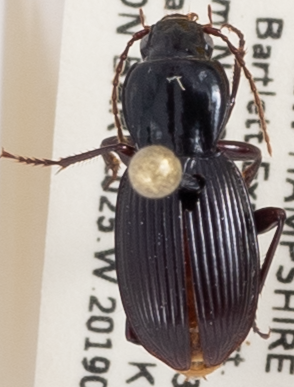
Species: Pterostichus tristis
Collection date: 2019-08-21
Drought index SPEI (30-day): -0.554
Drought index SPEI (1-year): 0.9
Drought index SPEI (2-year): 0.71